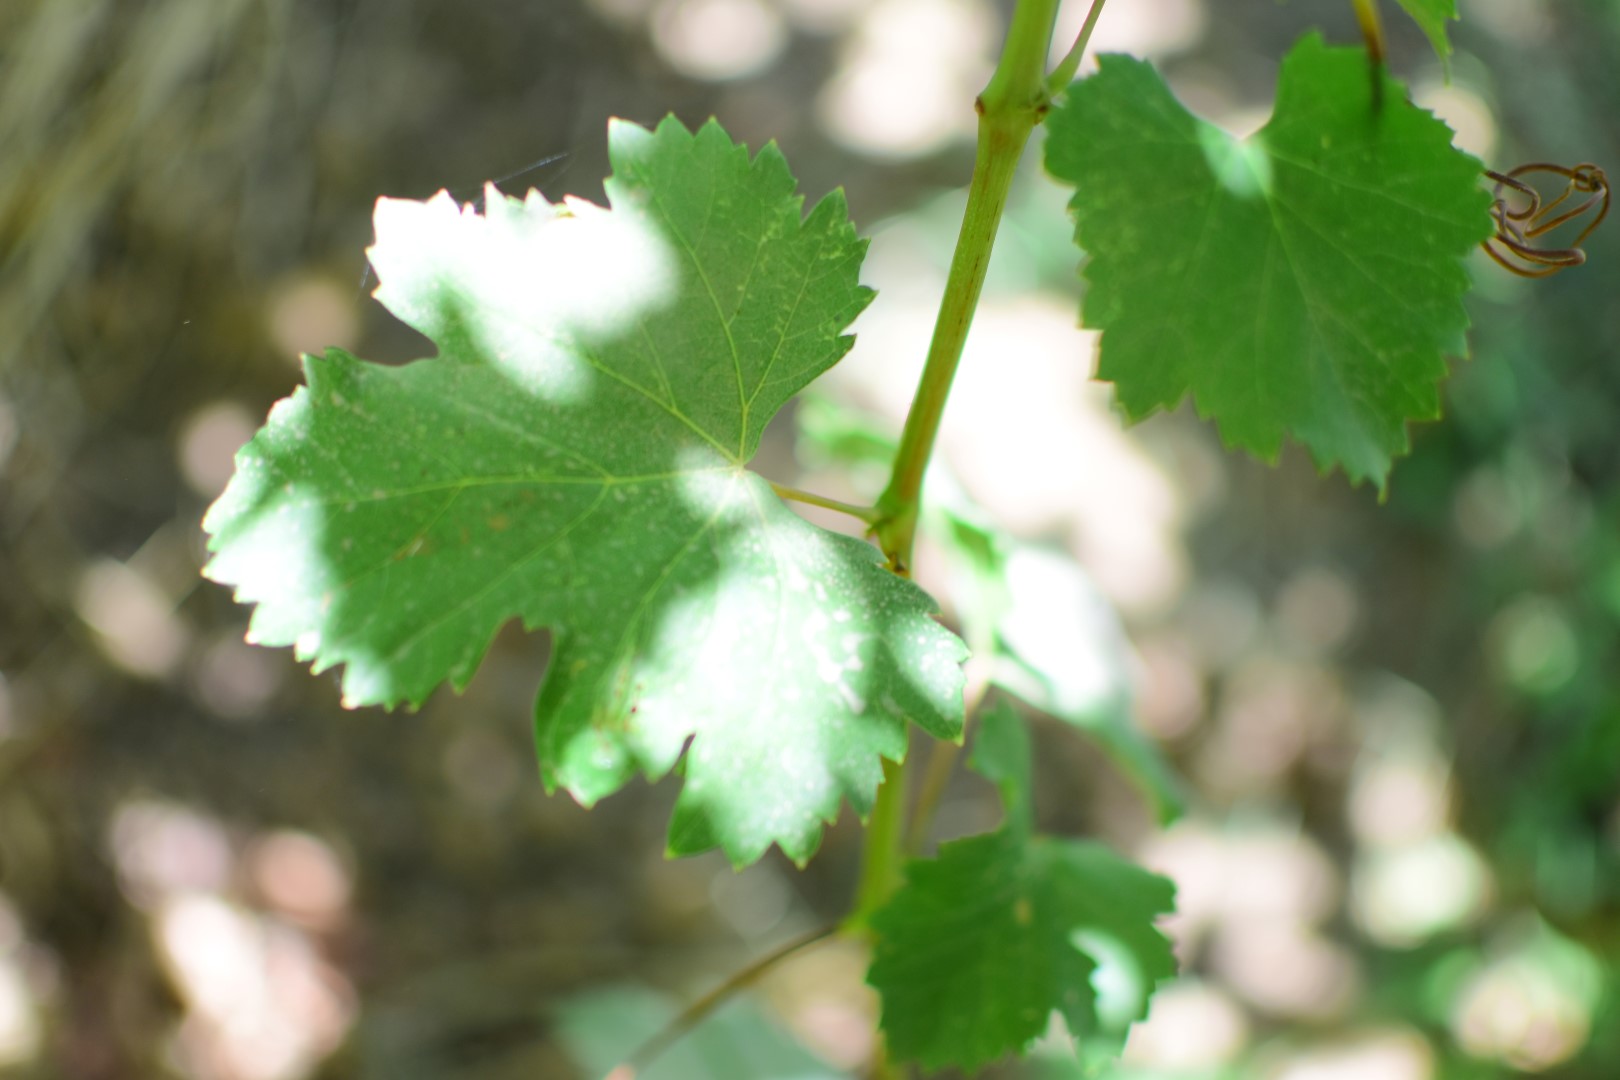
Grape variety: Frinsi